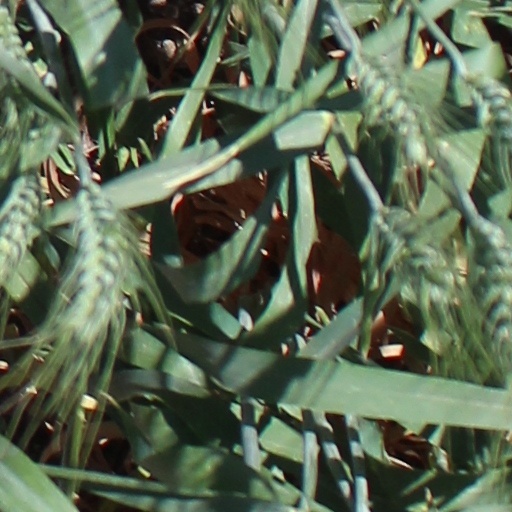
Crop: wheat